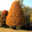
Label: maple_tree